Puzzle hunt

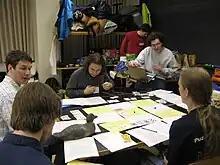
Players solving puzzles at the MIT Mystery Hunt

One of the earliest examples of puzzle hunts is the MIT Mystery Hunt, started by Brad Schaefer in 1981. Later hunts in the MIT Mystery Hunt incorporate a cohesive theme across the puzzles.